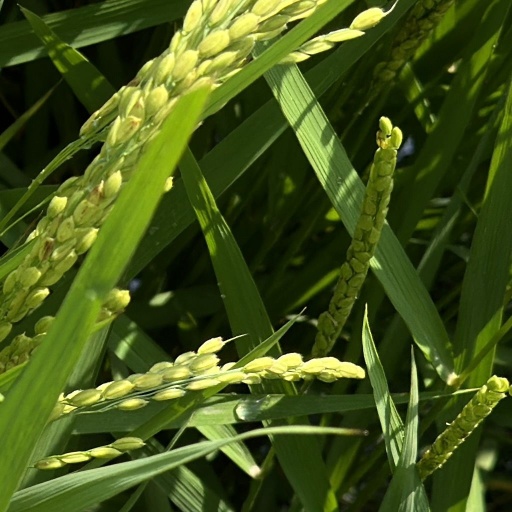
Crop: rice